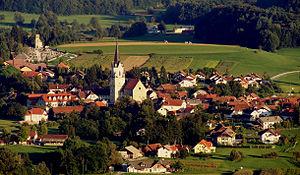
Šentrupert est une commune de Slovénie située dans la région de la Basse-Carniole.